Kereta Hantu Manggarai

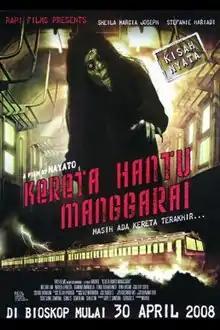
Movie Poster (2008)

Kereta Hantu Manggarai (The Ghost Train of Manggarai) is a 2008 Indonesian horror film directed by Nayato Fio Nuala. The film, starring Sheila Marcia and Melvin Giovanie, tells the story about a group of teenagers who performs a ritual to "summon" and board a train that is said to be a ghost train, in order to find their member’s missing sister. The film was released on April 30, 2008.